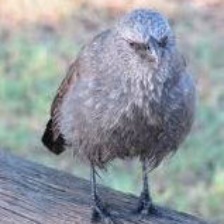
Species: APOSTLEBIRD
Scientific name: STRUTHIDEA CINEREA